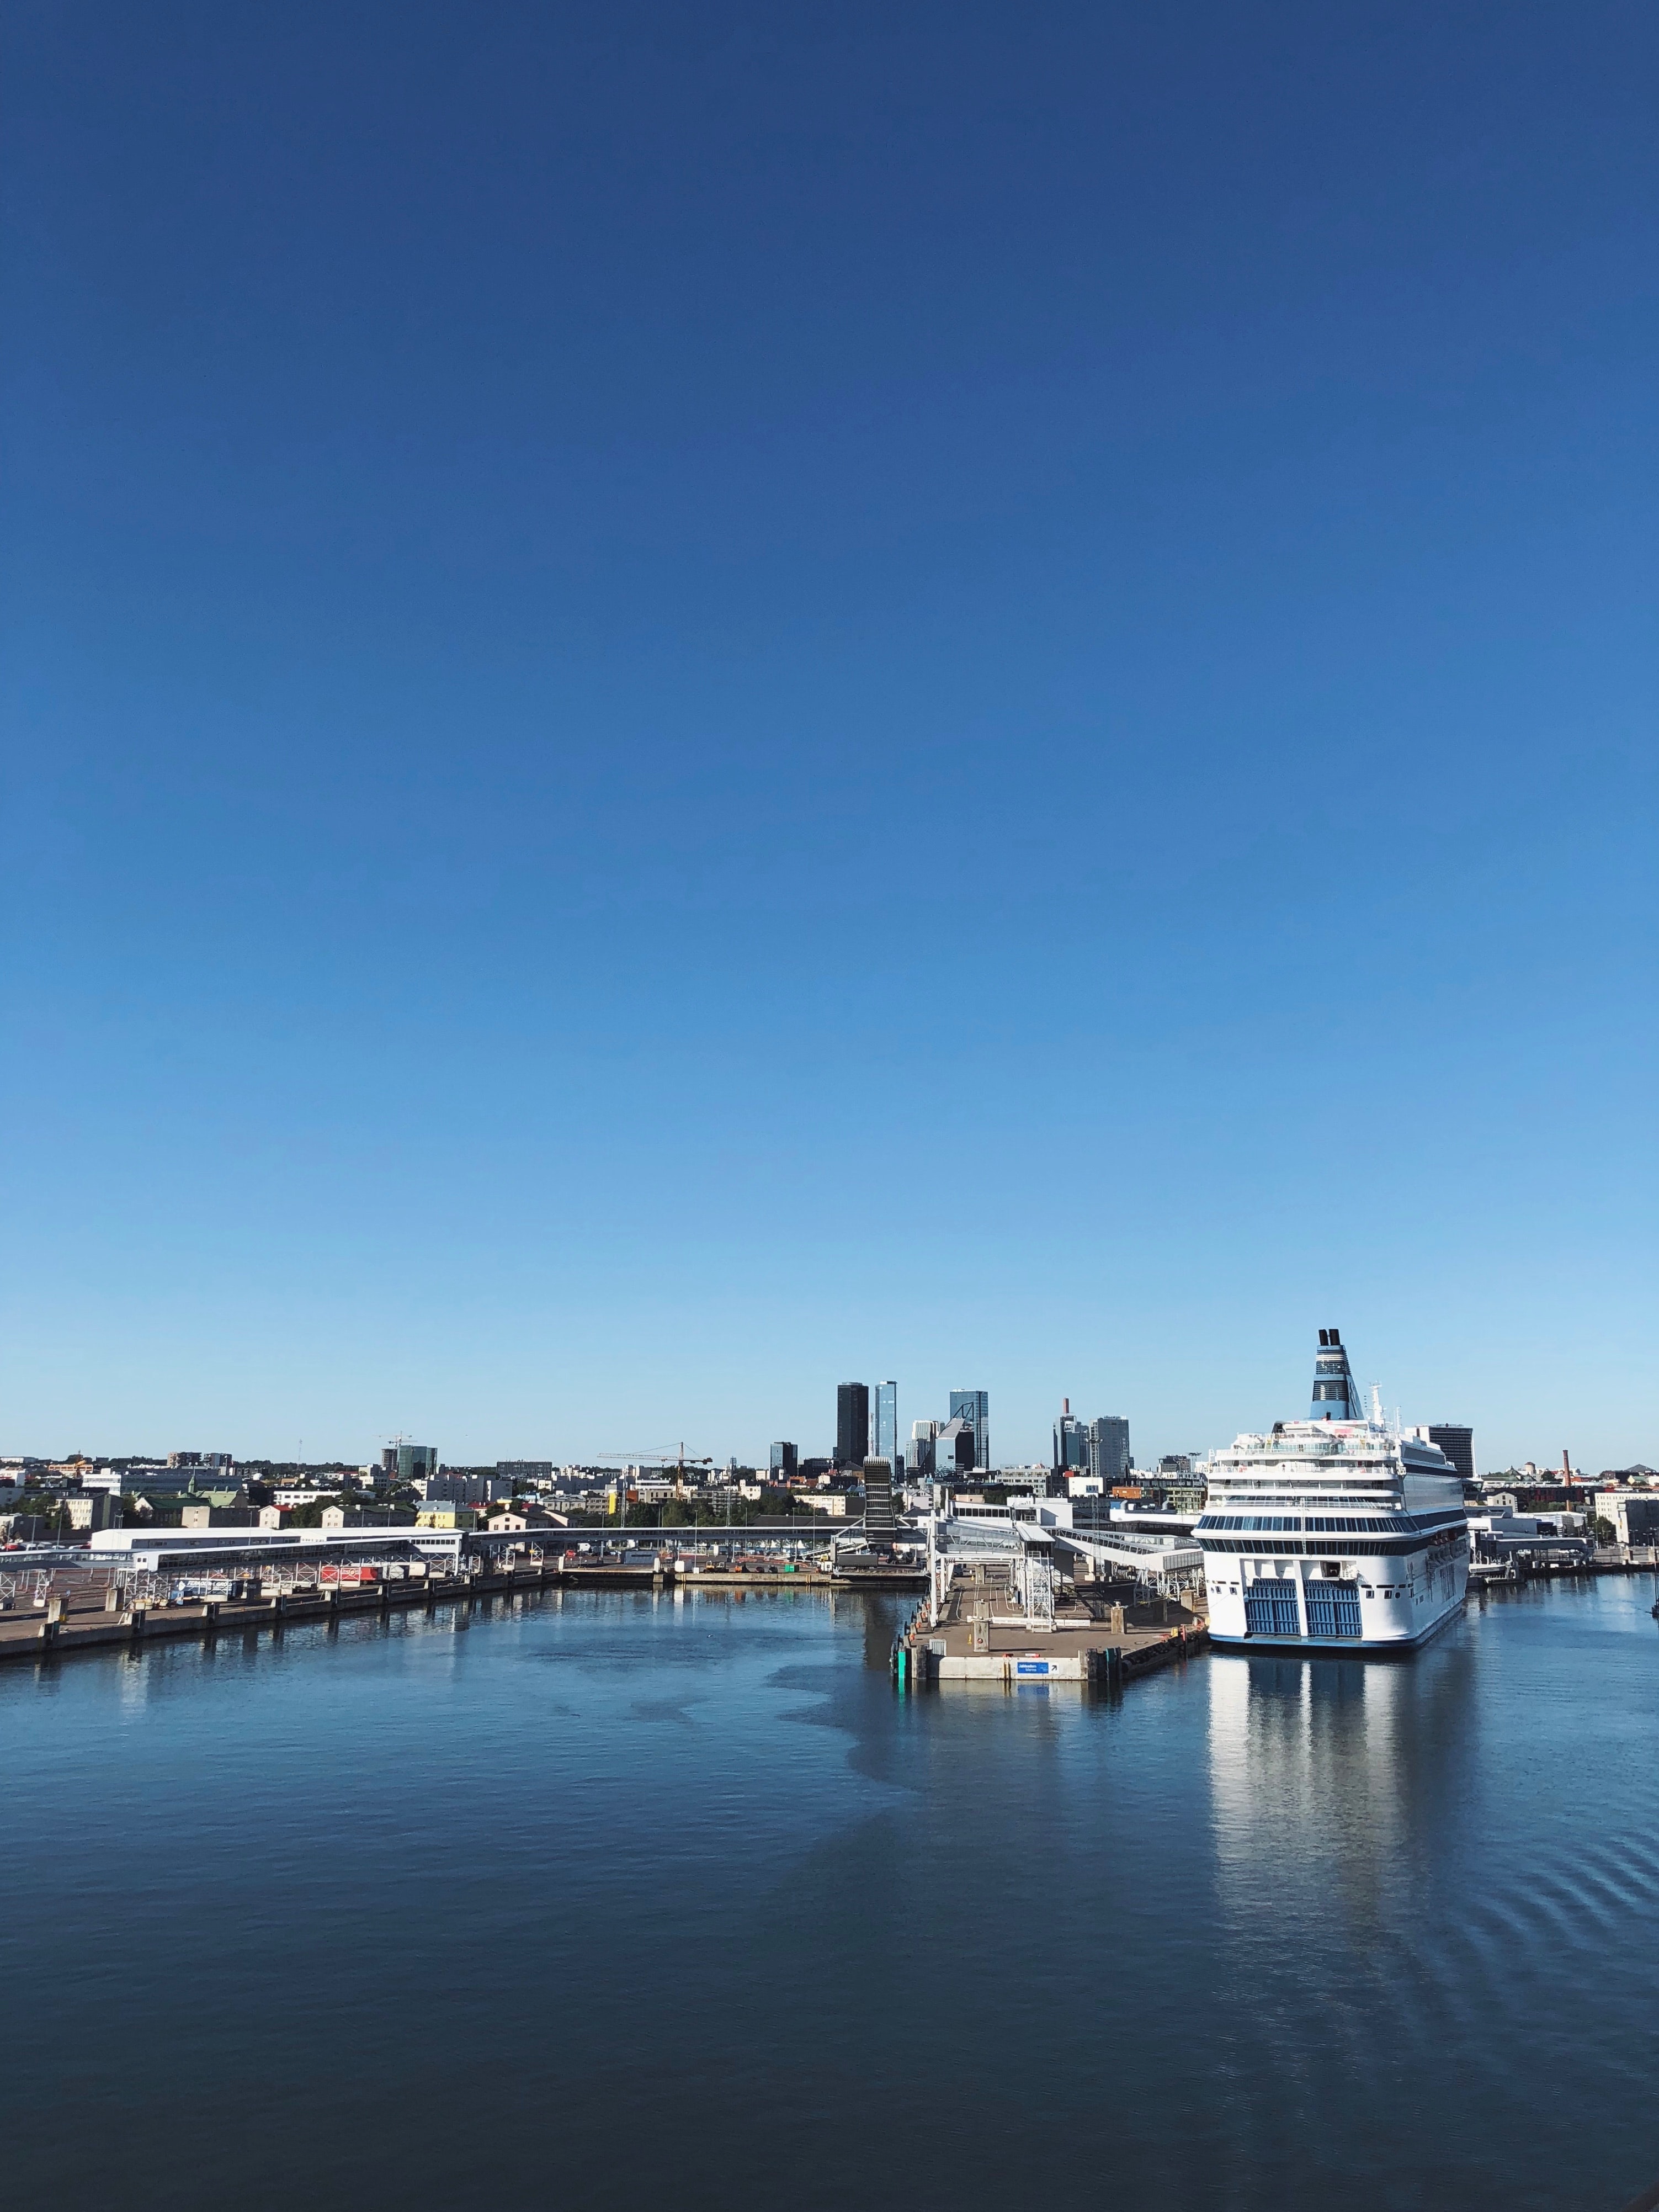
sky, blue, water, daytime, cloud, city, sea, marina, horizon, ocean, water resources, reflection, human settlement, harbor, urban area, morning, waterway, port, calm, river, skyline, metropolitan area, cityscape, infrastructure, architecture, dock, mountain, tourism, night, photography, downtown, coast, evening, metropolis, vacation, bay, sound, meteorological phenomenon, vehicle, nonbuilding structure, channel, winter, boat, pier